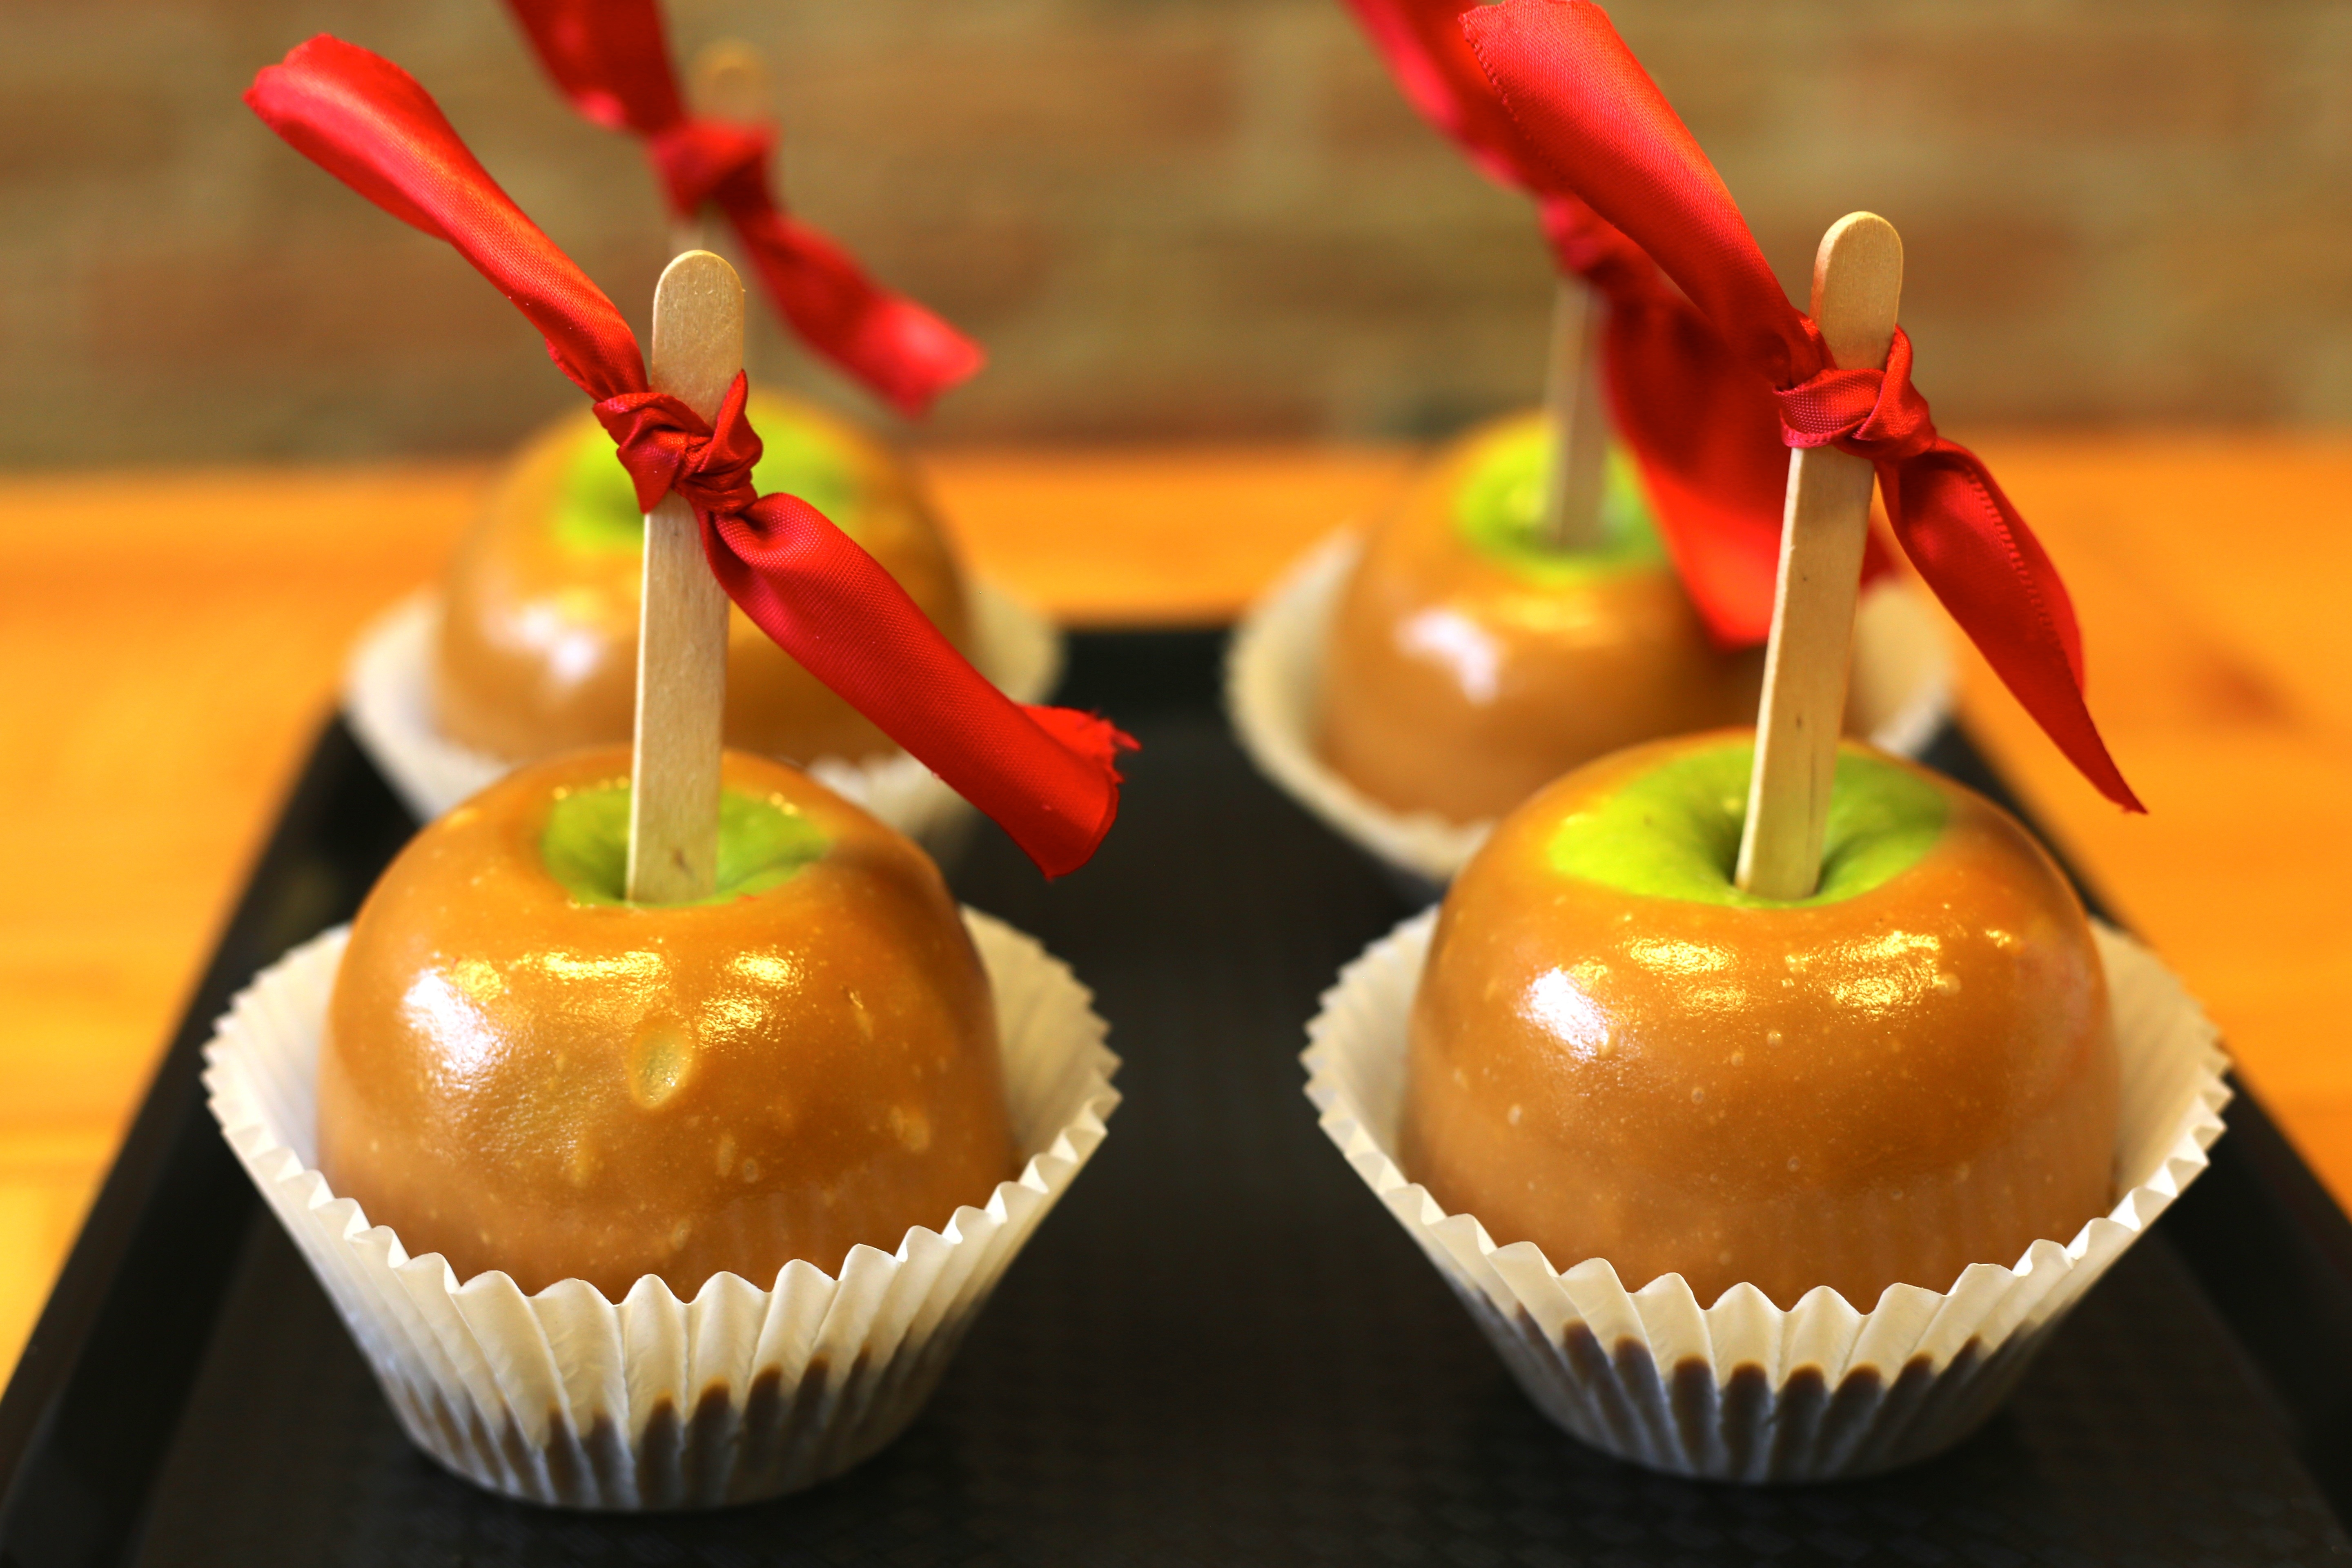
apple, plant, fruit, sweet, store, dish, food, produce, cupcake, snack, dessert, cuisine, caramel, delicious, cake, icing, candy, confection, sweetness, treat, confectionery, candy apple, flavor, flowering plant, glazed, caramelized, land plant